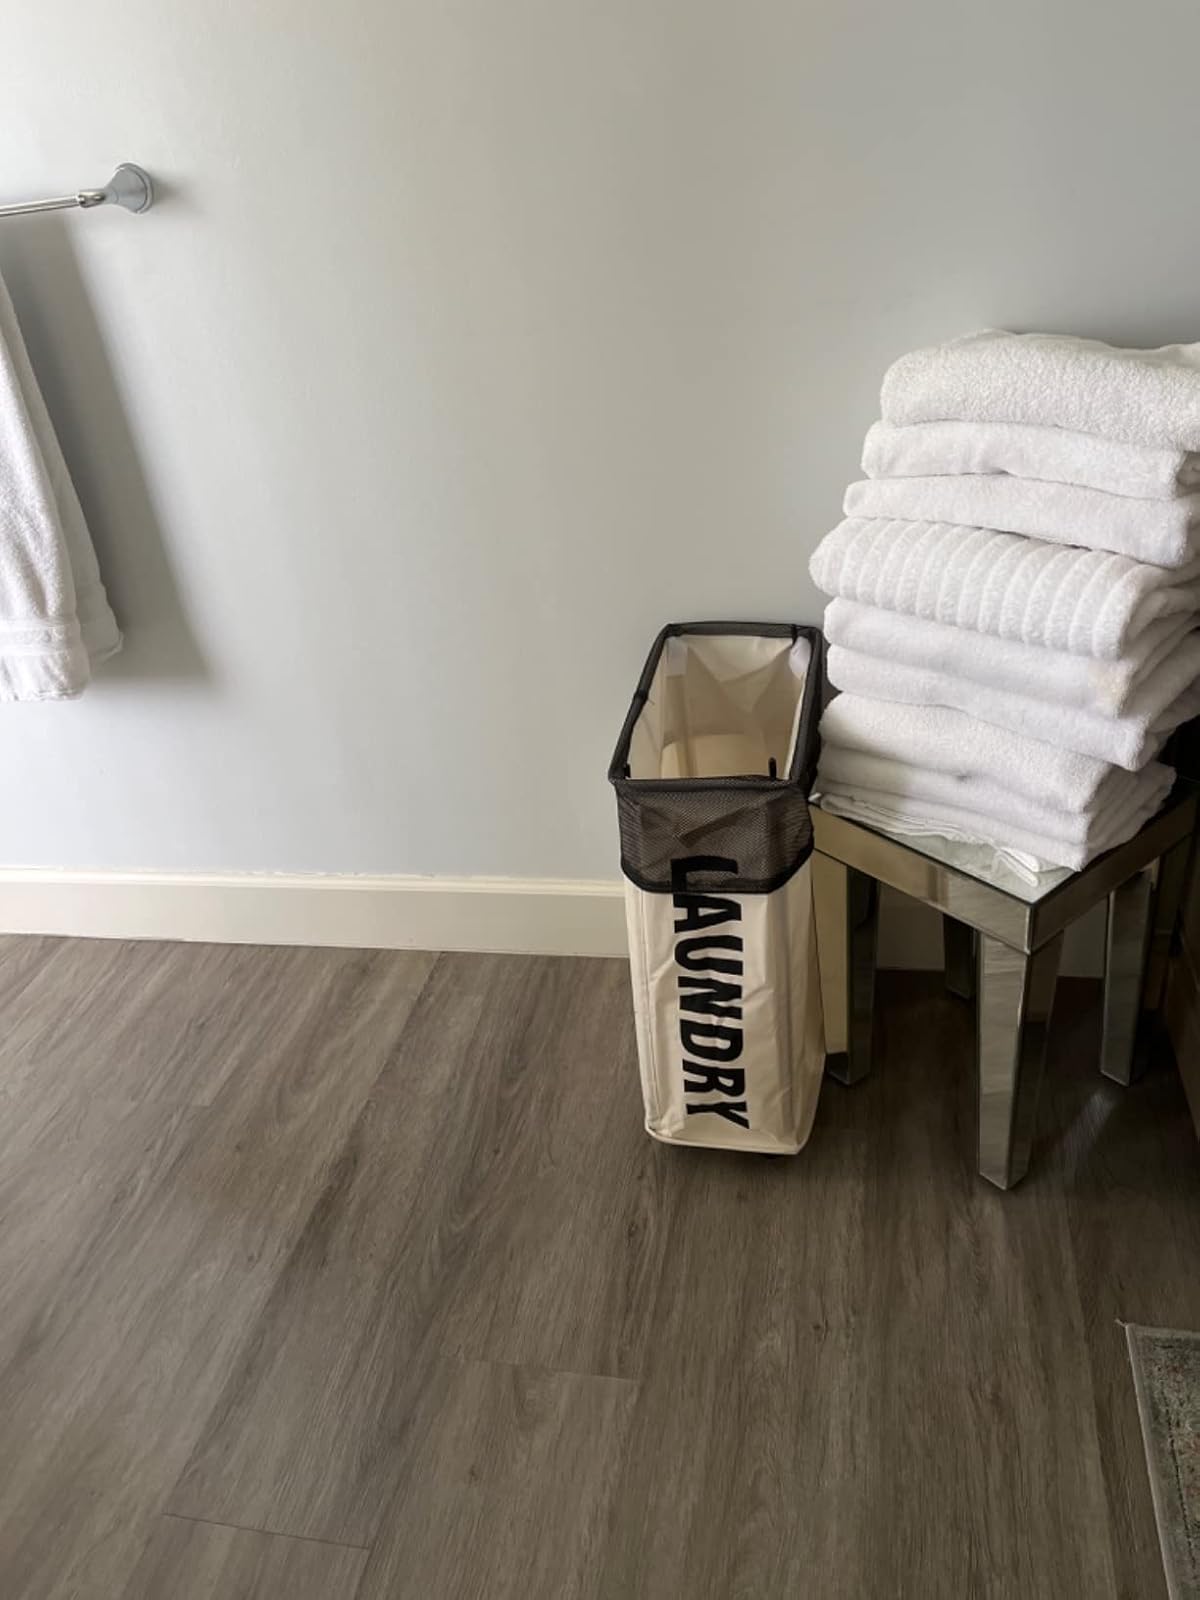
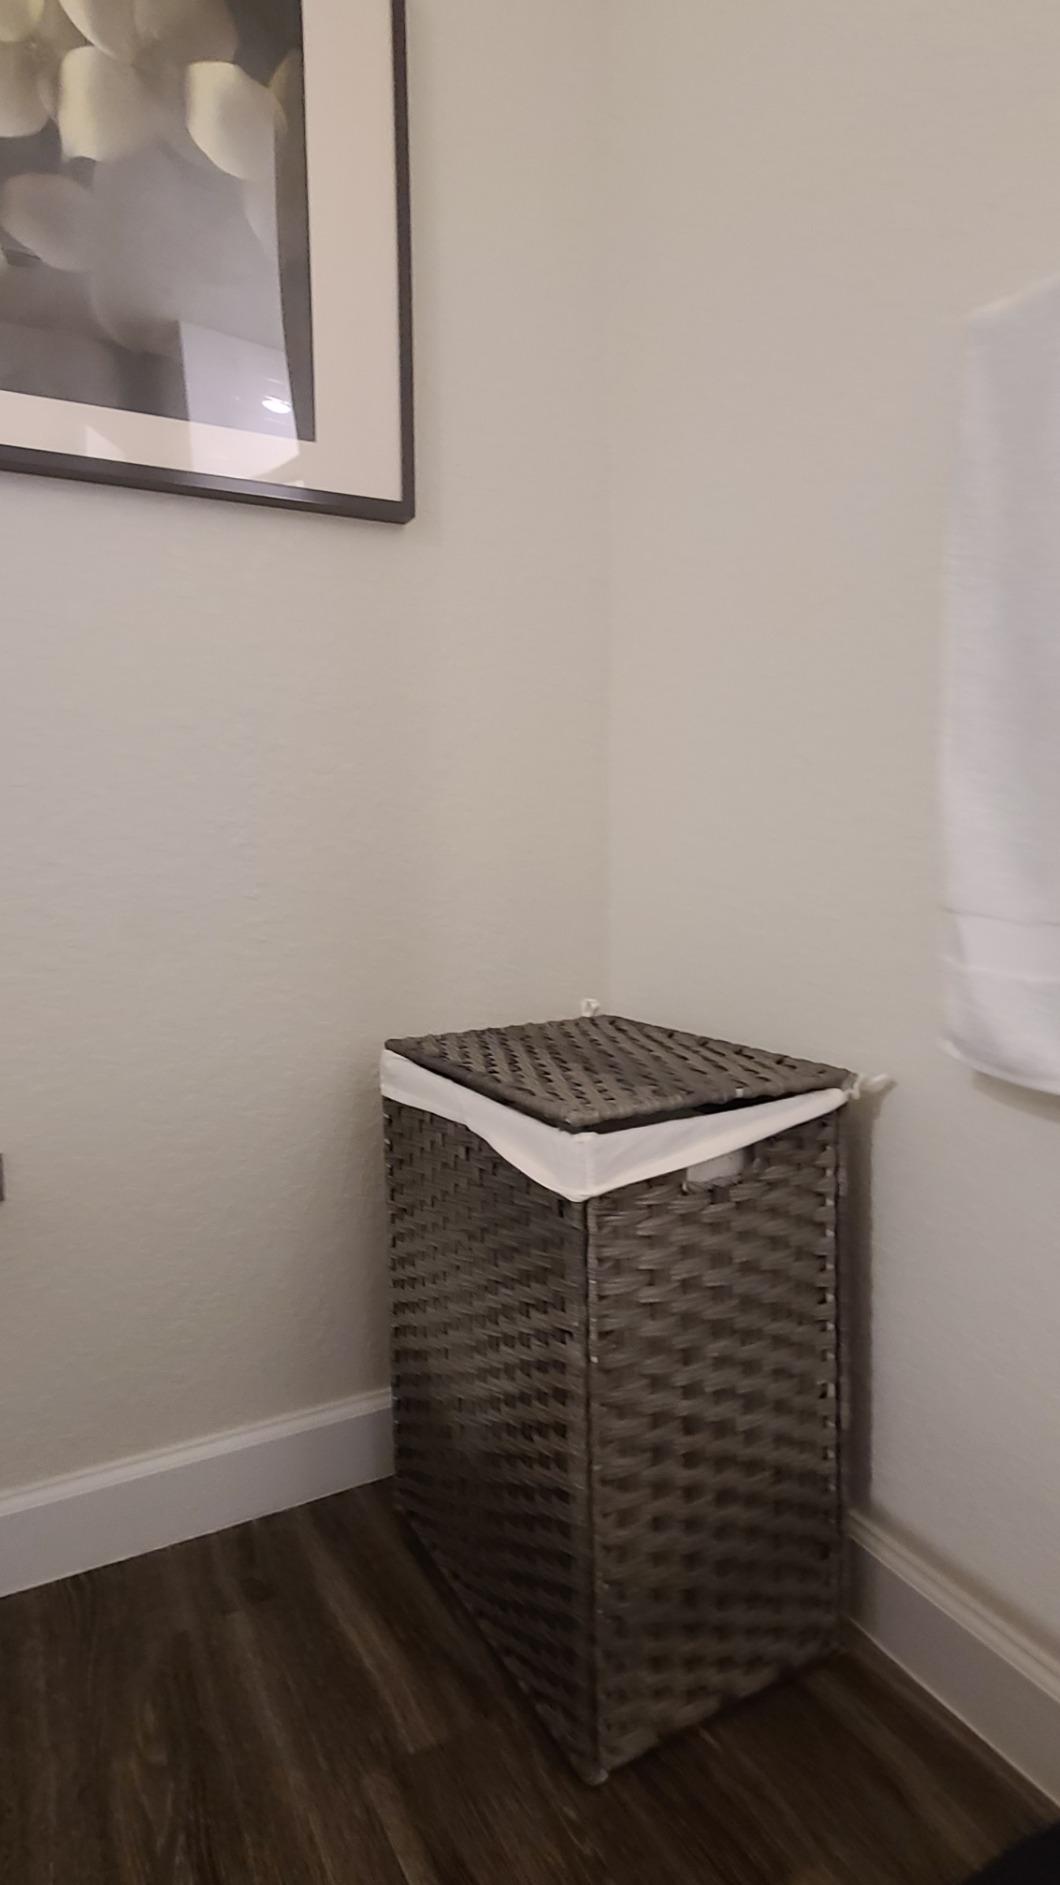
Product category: items_hamper
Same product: no